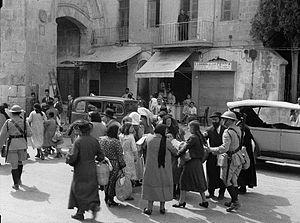
Juifs évacués de la Vieille Ville de Jérusalem après les révoltes arabes de 1936.
Jérusalem prononcé en français : /ʒe.ʁy.za.lɛm/ est une ville du Proche-Orient que les Israéliens ont érigée en capitale, que les Palestiniens souhaiteraient comme capitale et qui tient une place centrale dans les religions juive, chrétienne et musulmane.